Wilhelm Reinhard von Neipperg

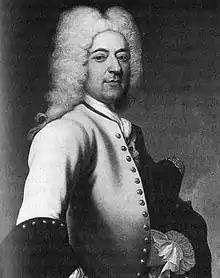
Wilhelm Reinhard von Neipperg.

Wilhelm Reinhard von Neipperg (27 May 1684 – 26 May 1774) was an aristocrat (count) and general, who held several commanding posts in military forces of the Habsburg Monarchy.